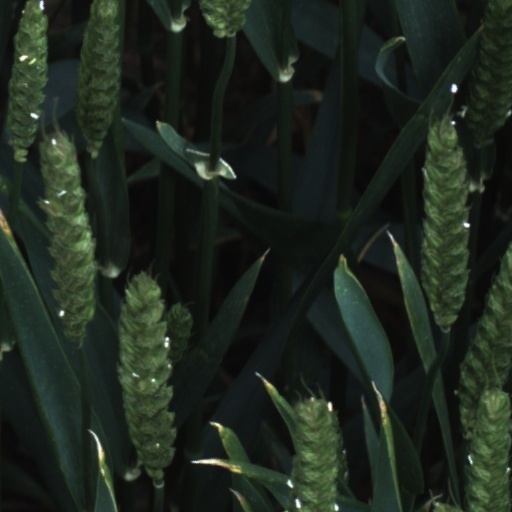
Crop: wheat